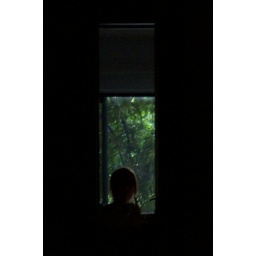
The window in the mirror